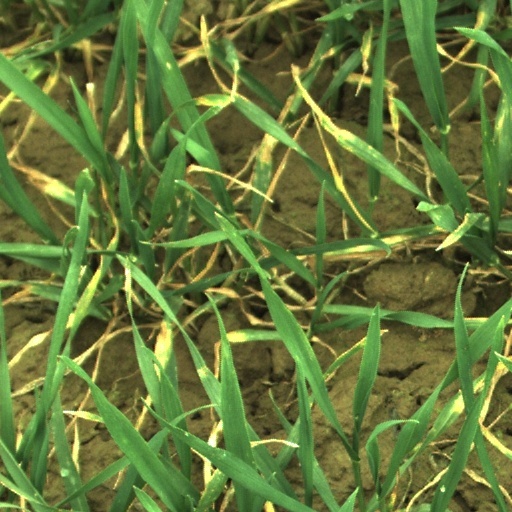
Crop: wheat